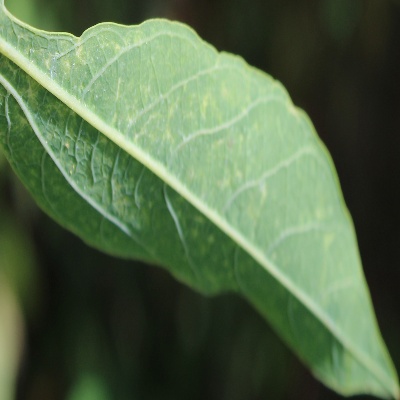
Crop: Cassava
Condition: green mite